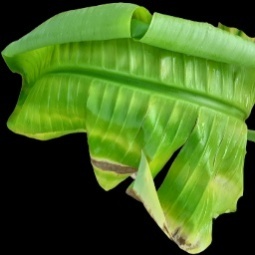
Label: Calcium